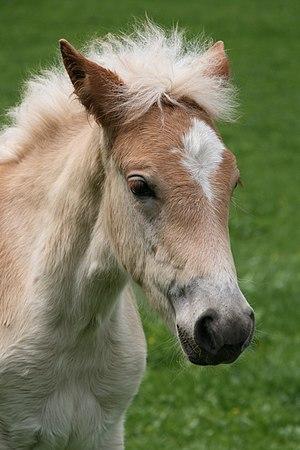
Un poney Haflinger. La race Haflinger a été obtenue en Autriche et dans le nord de l'Italie peu avant 1810.
Les marques du cheval sont des zones, fréquemment blanches, bien distinctives sur un cheval à la couleur de robe plus foncée. Bon nombre des chevaux actuels portent des marques, héritage de leur domestication lorsqu'elles sont blanches. Elles aident à les identifier, les marques pouvant avoir des formes très variées. Présentes à la naissance, elles ne changent pas au cours de la vie du cheval. Sous la plupart d’entre elles, composées de poils blancs, la peau est rose. Les marques peuvent sembler changer légèrement quand un cheval se développe ou se débarrasse de son pelage d'hiver, mais la différence est simplement fonction de la longueur du poil.